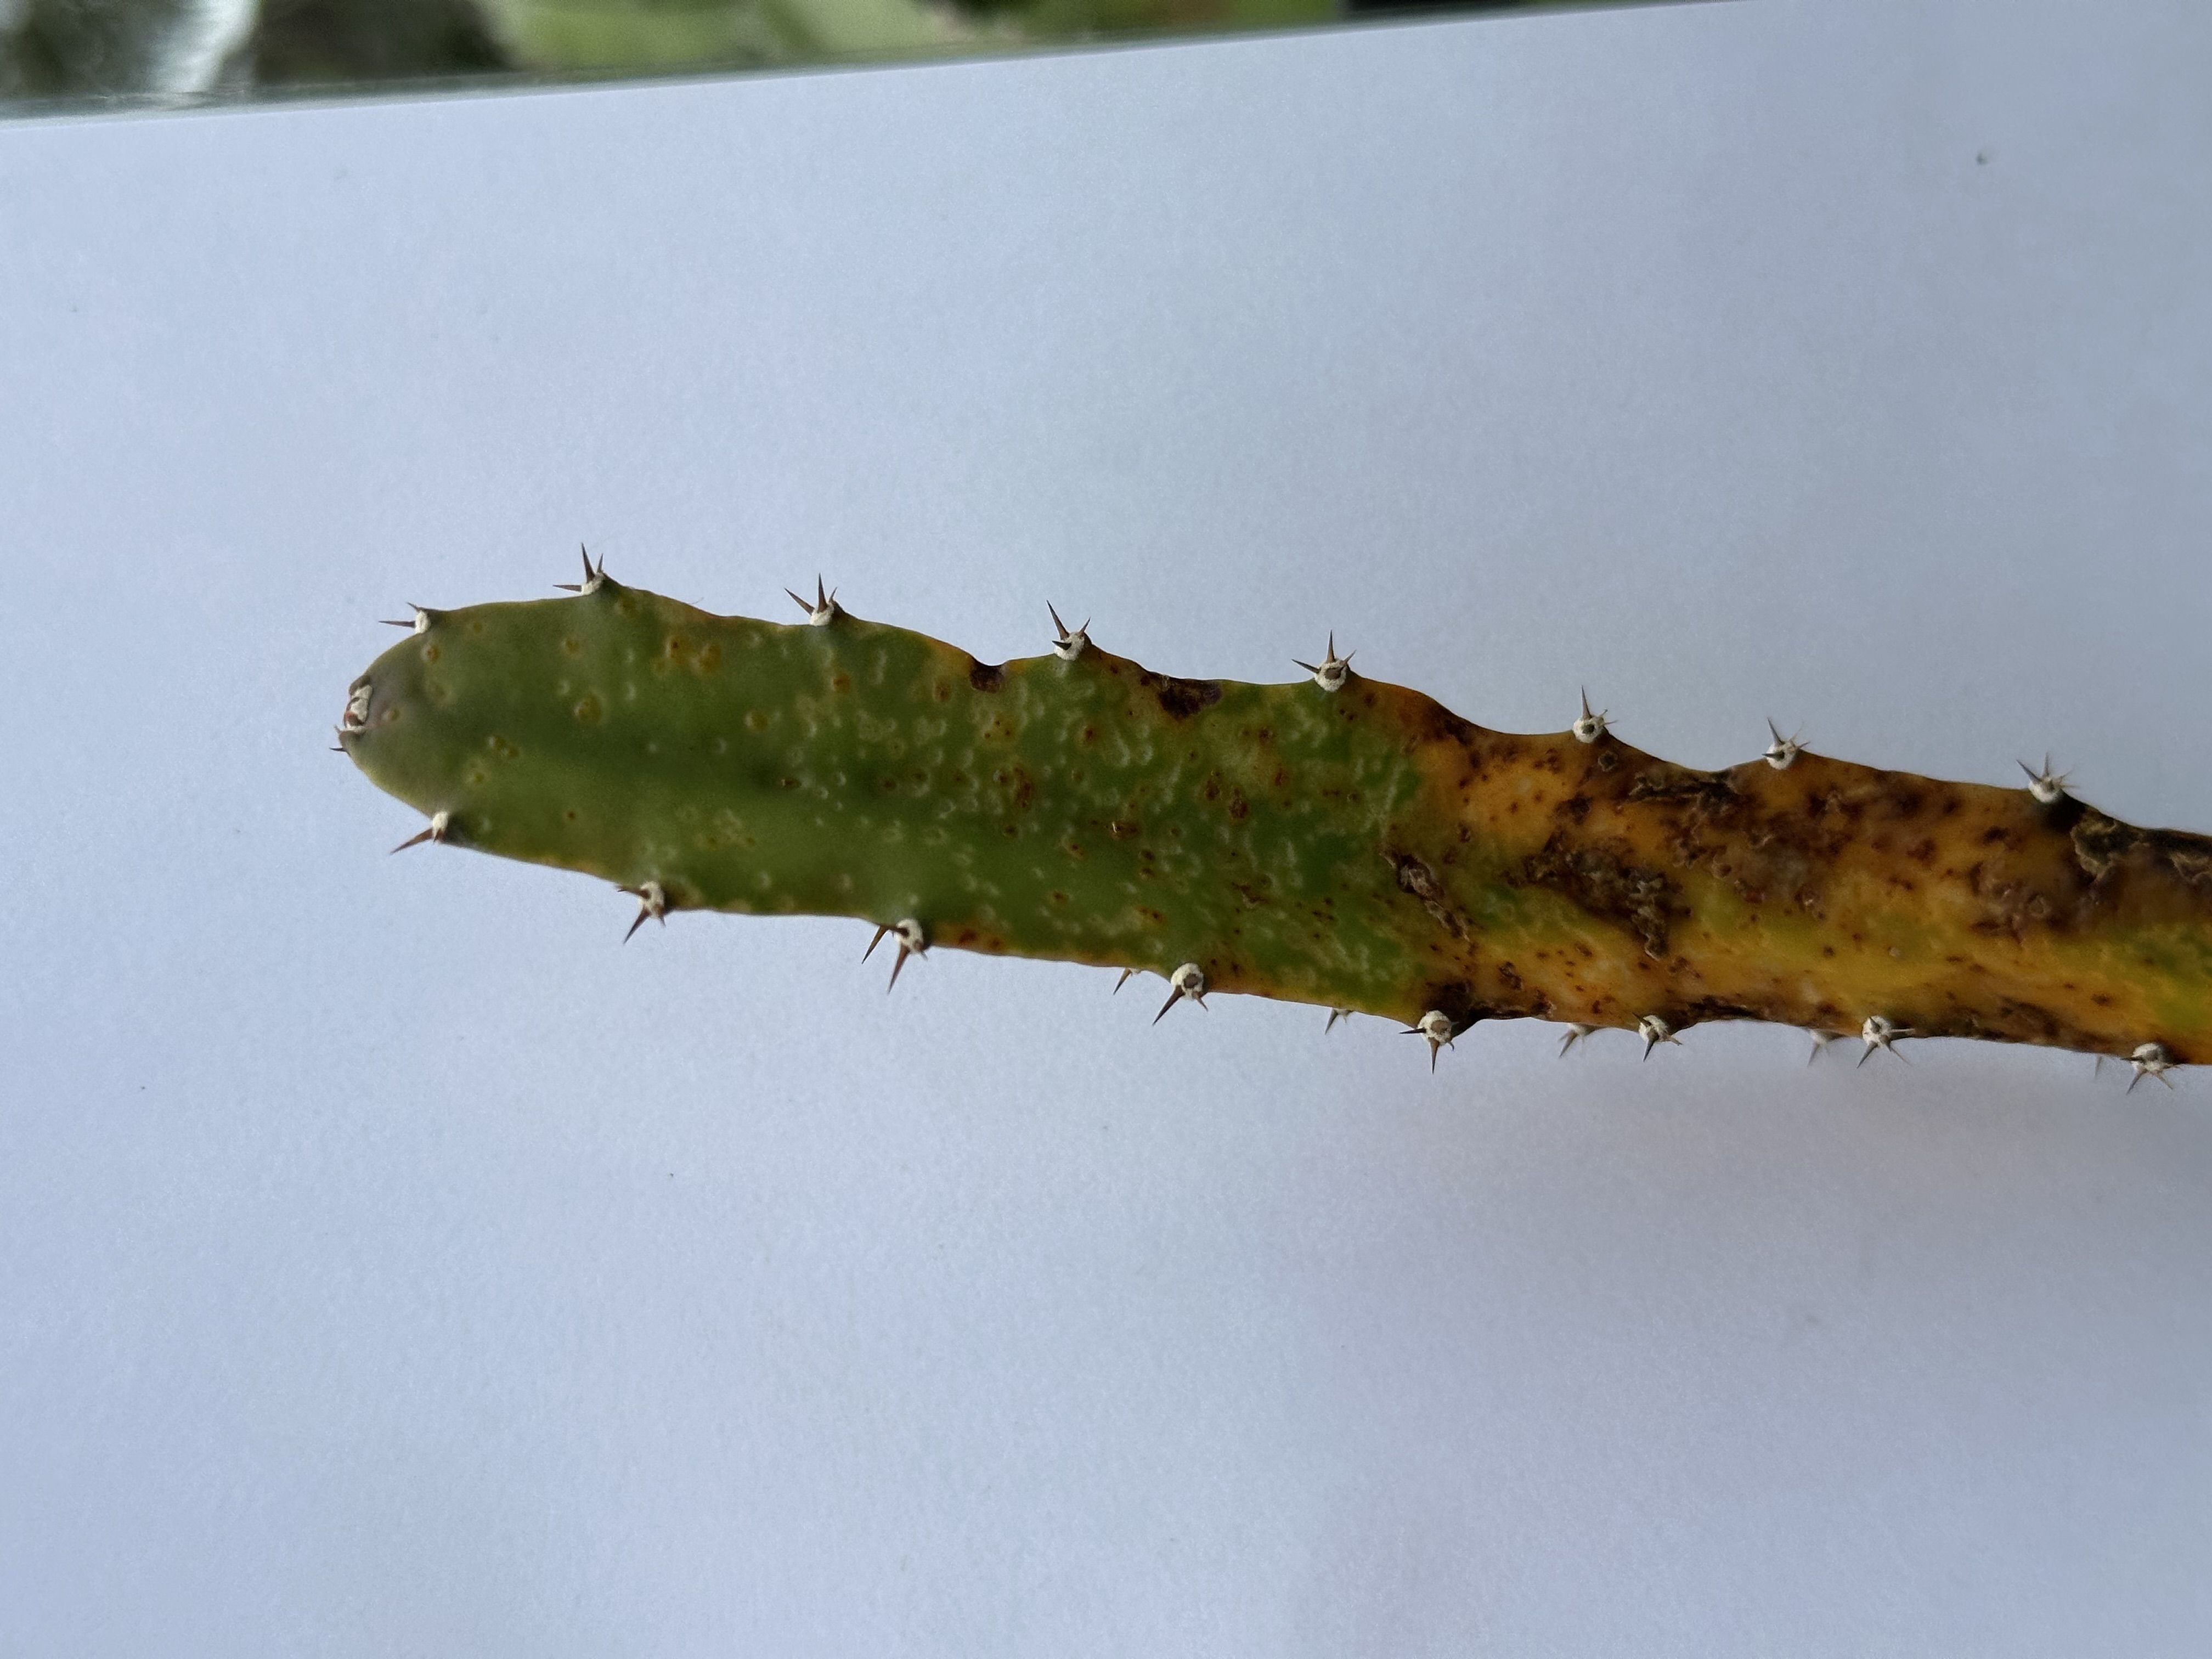
Label: Bad leaf